List of NASCAR race wins by Kyle Busch

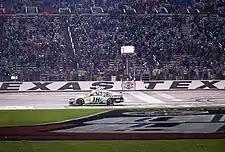
Busch holding the checkered flag at the 2013 NRA 500

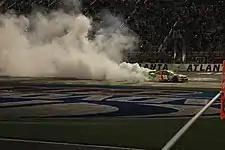
Busch performing a burnout at the 2013 AdvoCare 500

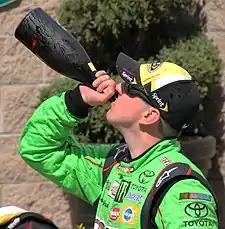
Busch drinking from a wine bottle in victory lane at the 2015 Toyota/Save Mart 350

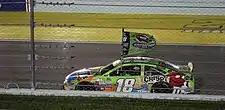
Busch holding the championship flag after clinching his first Cup Series title by winning the 2015 Ford EcoBoost 400

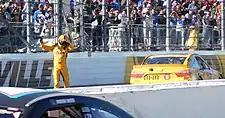
Busch holding the checkered flag at the 2016 STP 500

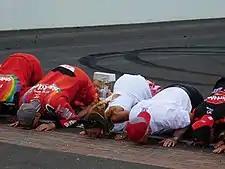
Busch kissing the bricks at the 2016 Brickyard 400

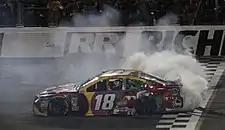
Busch performing a burnout at the 2018 Toyota Owners 400

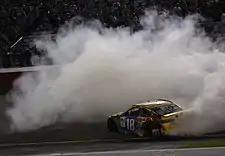
Busch performing a burnout at the 2018 Federated Auto Parts 400

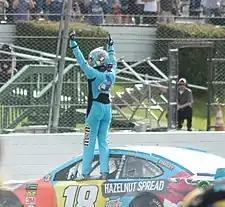
Busch saluting the crowd at the 2019 Pocono 400

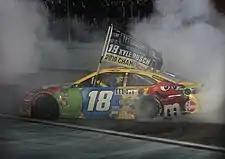
Busch holding the championship flag while performing a burnout after clinching his second Cup Series title by winning the 2019 Ford EcoBoost 400

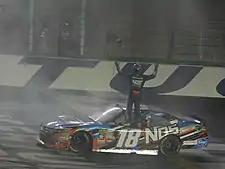
Busch saluting the crowd at the 2016 Alsco 300

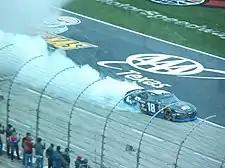
Busch performing a burnout at the 2019 My Bariatric Solutions 300

In the Xfinity Series, Busch, the 2004 Rookie of the Year and 2009 series champion, has won 102 races, ranking him first for all-time series wins. Busch has won at 28 different tracks in the series.